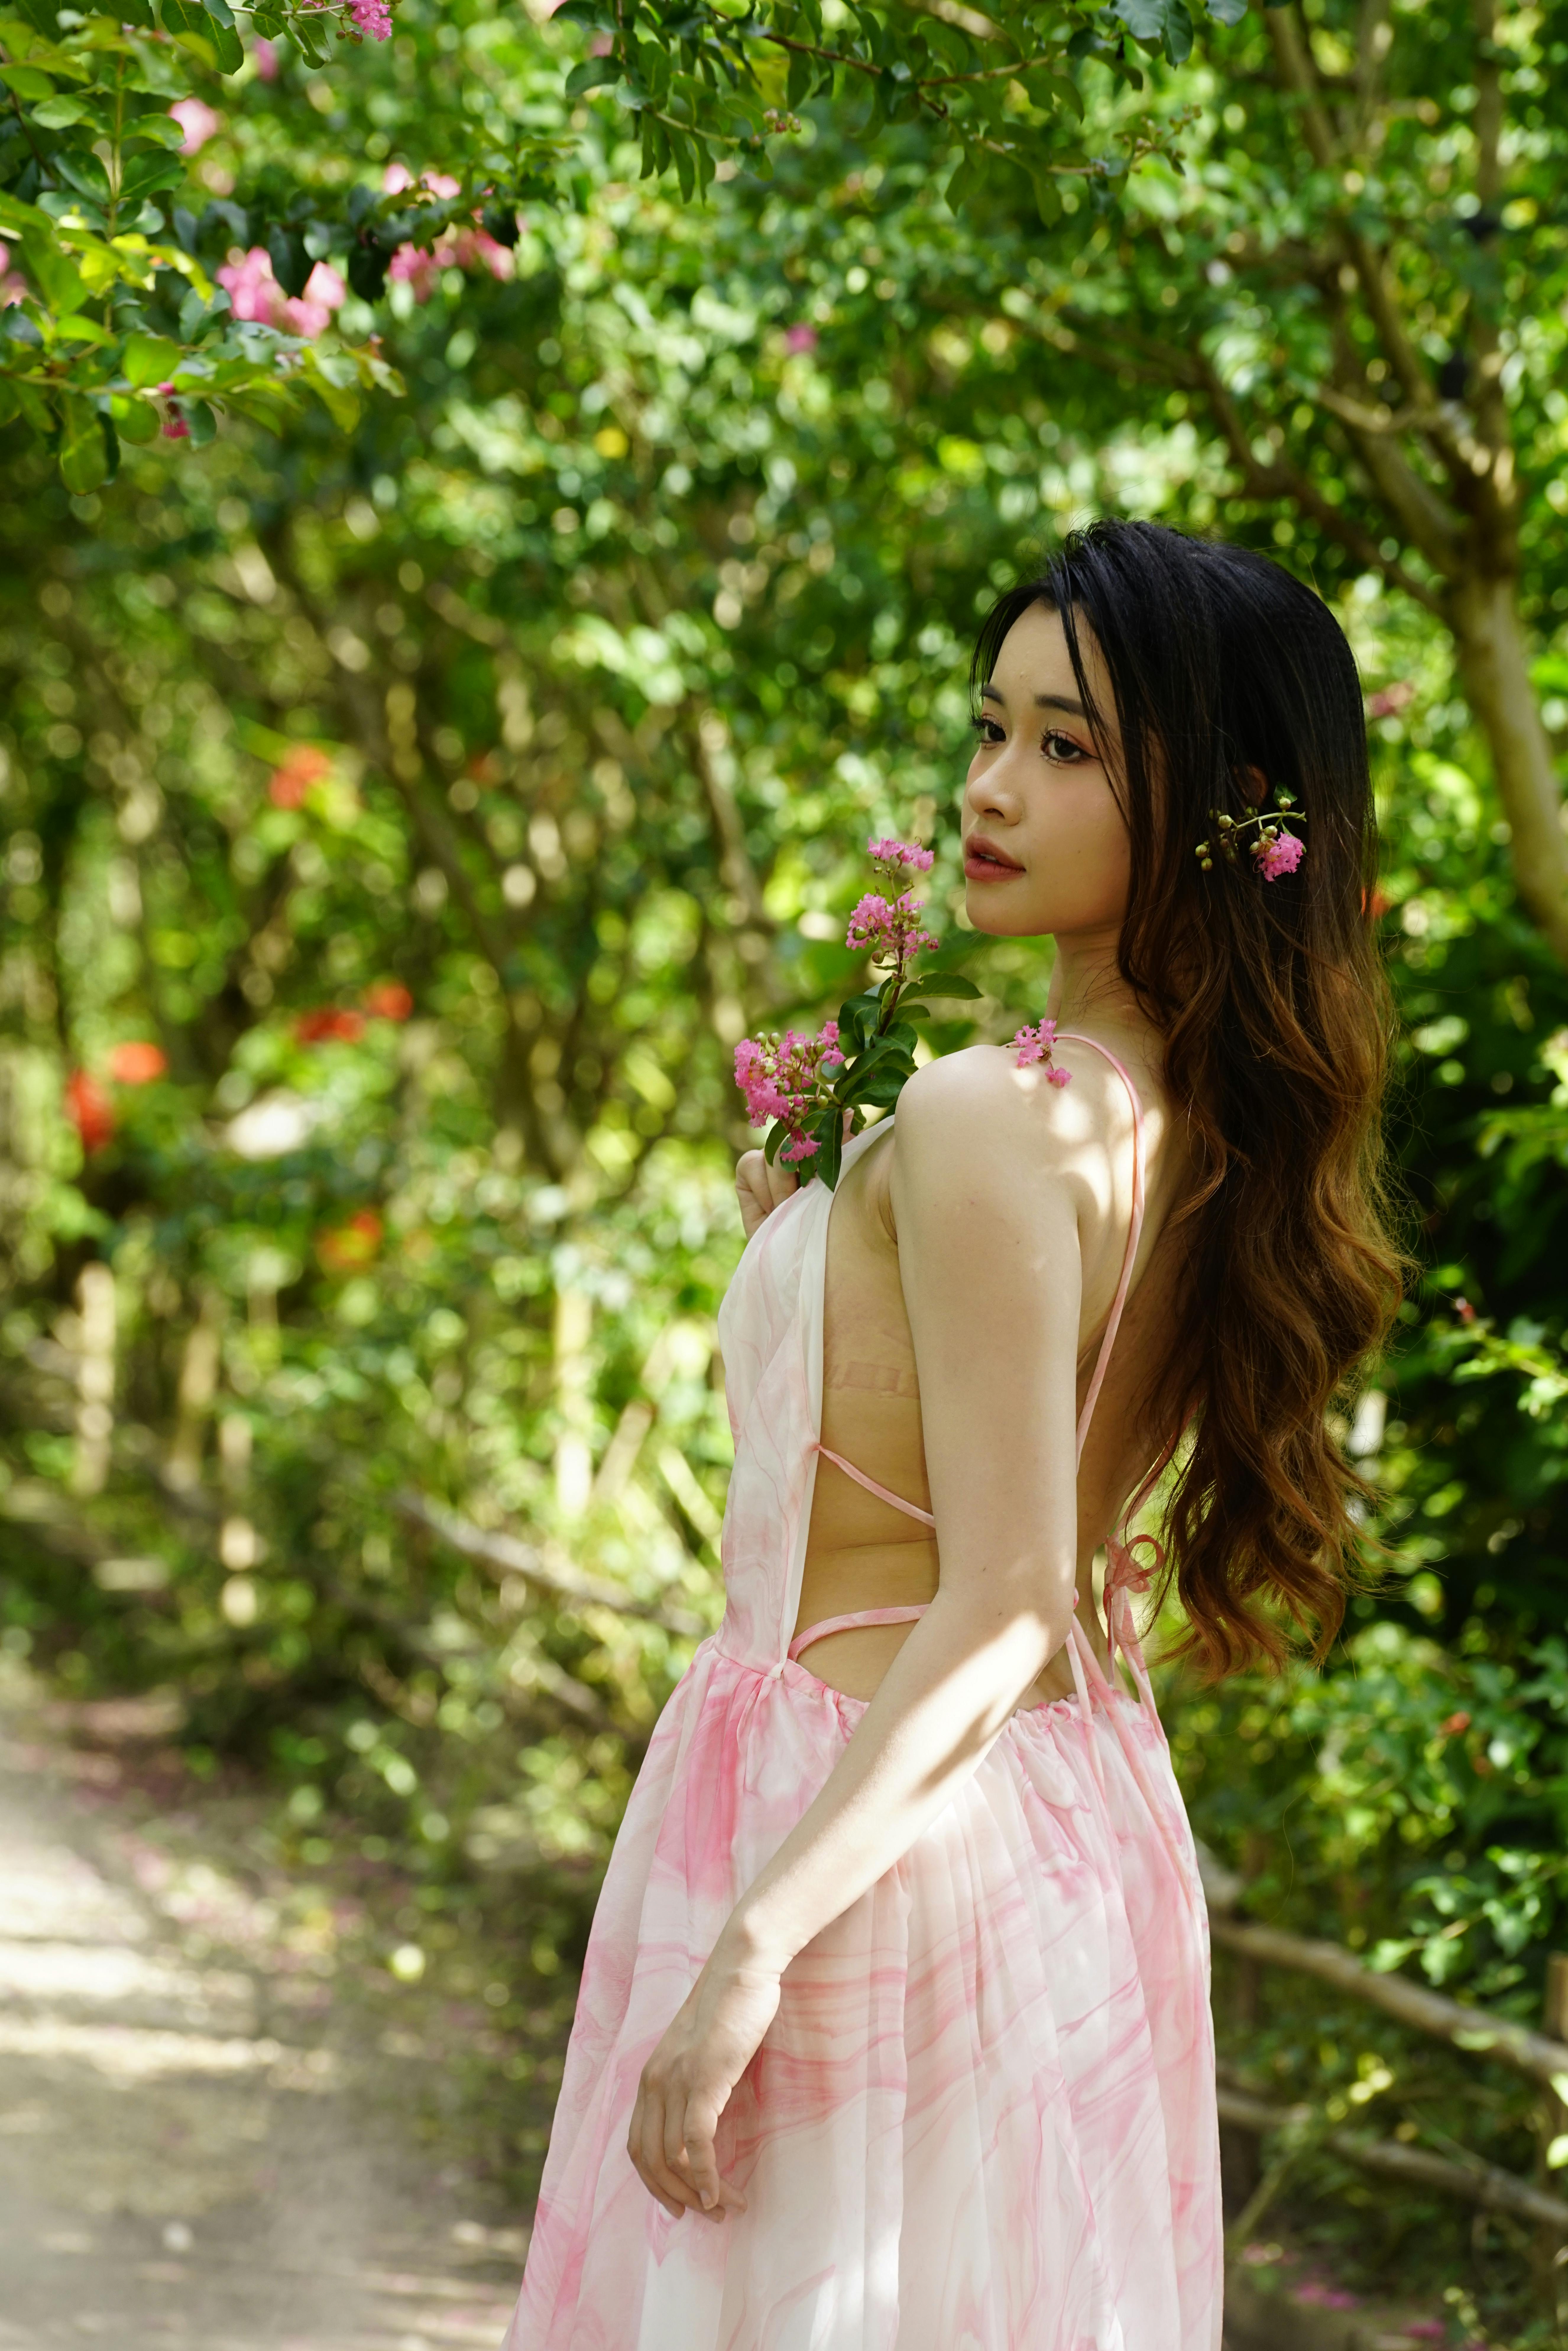
woman, clothing, lip, plant, flower, botany, flash photography, petal, People in nature, happy, waist, pink, day dress, grass, tree, black hair, formal wear, trunk, fashion design, magenta, jewellery, fashion model, event, peach, gown, necklace, bridal party dress, spring, brown hair, abdomen, cocktail dress, garden, rose family, flowering plant, portrait photography, forest, floral design, sitting, wildflower, photo shoot